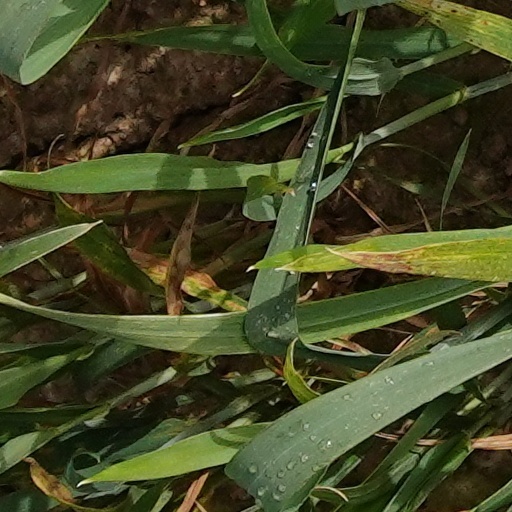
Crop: wheat